Shawn Wayans

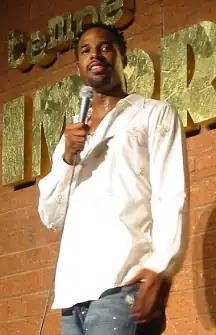
Wayans in 2004

Shawn Mathis Wayans (born January 19, 1971) is an American actor, comedian, writer, and producer. He made his debut on the comedy television series "In Living Color" (1990–1993). He went on to work with his brother Marlon Wayans on The WB sitcom "The Wayans Bros."(1995–1999) and the comedy films "Don't Be a Menace to South Central While Drinking Your Juice in the Hood" (1996), "Scary Movie" (2000), "Scary Movie 2" (2001), "White Chicks" (2004), "Little Man" (2006), and "Dance Flick" (2009).